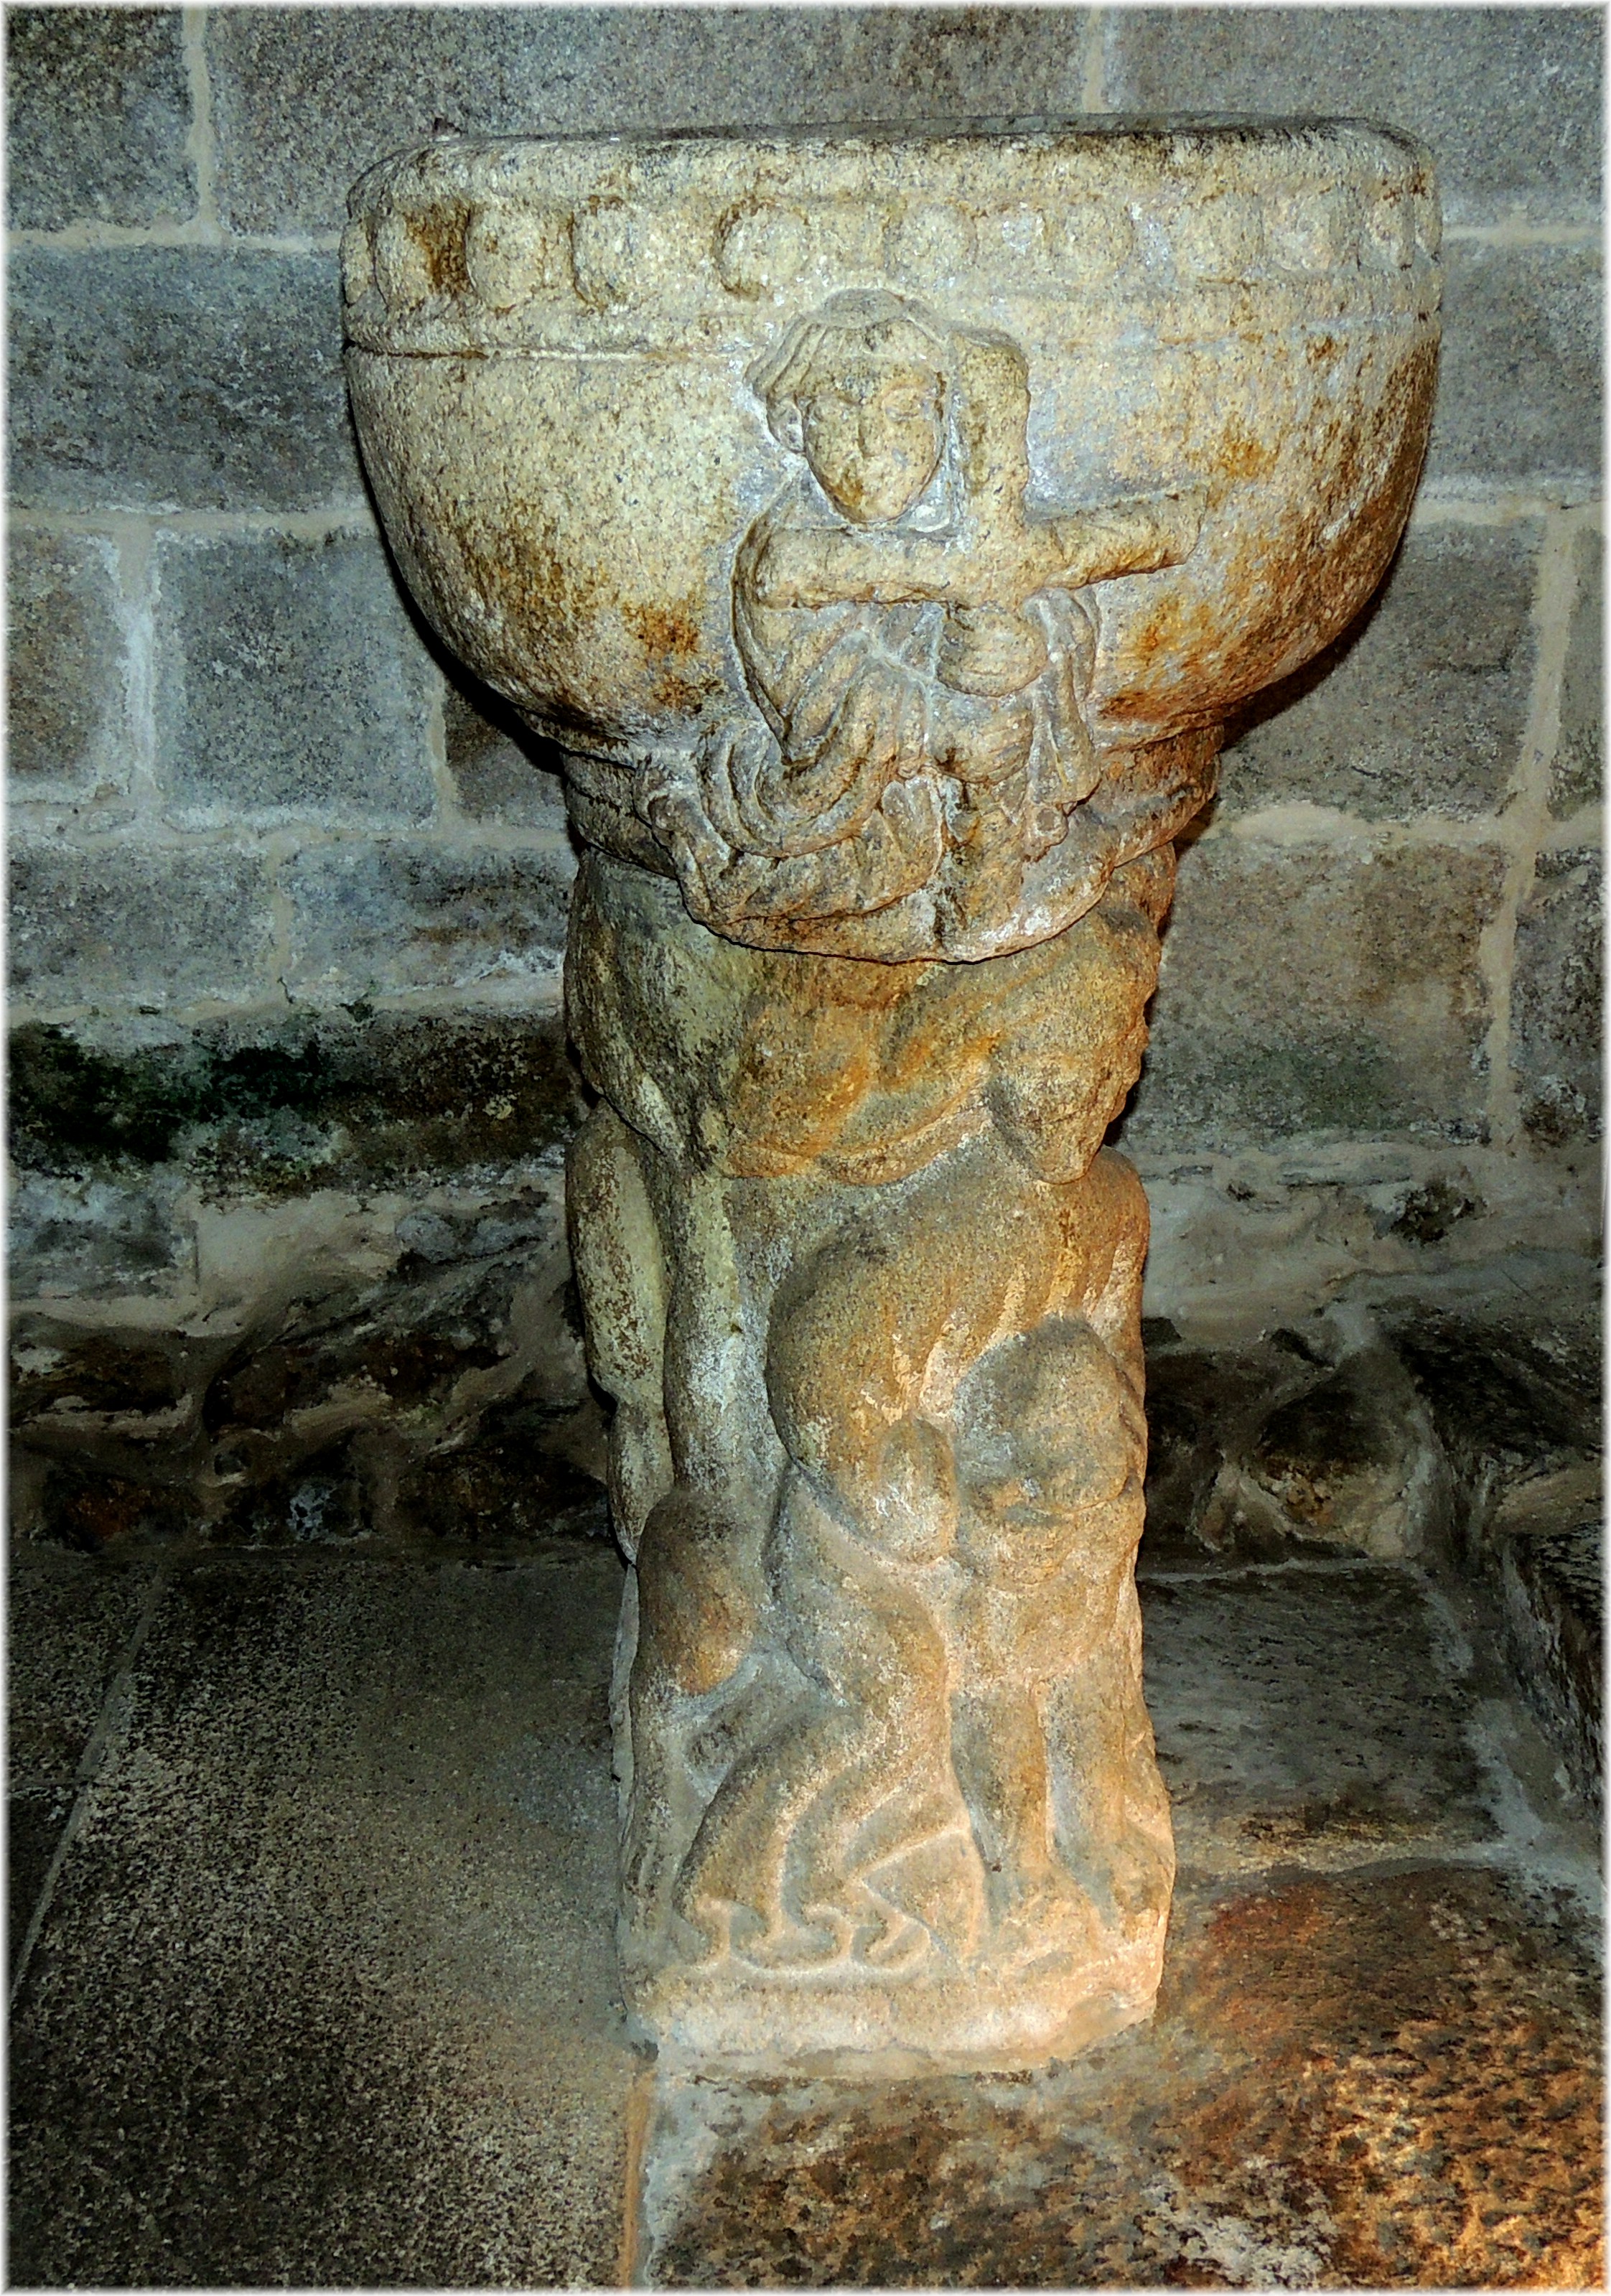
rock, structure, wood, stone, europe, statue, column, sculpture, art, spain, espagne, temple, ruins, europa, iglesia, galicia, piedra, history, romanico, cementerio, espanha, carving, pedra, noia, tumbas, galiza, igrexa, corunna, galice, iglesias, igrexas, corogne, sepulturas, lacoruna, stele, coru a, provinciacoru a, stone carving, ancient history